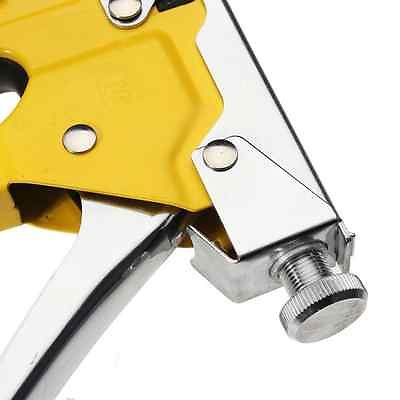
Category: stapler